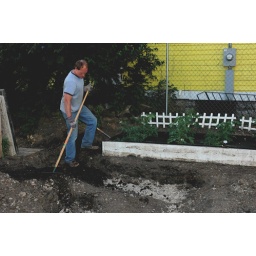
No more jewish women's bath house foundation impeding my tomato plants! Sayonara in Hebrew...